Nevada Division of Forestry

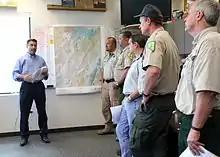
NDF meeting with the Governor

The Nevada Division of Forestry (NDF) is a state agency within the Department of Conservation and Natural Resources, whose main goal is to restore and sustain healthy forests, range lands, watersheds and habitat throughout Nevada. It was created in 1957, as a federally supported agency that provides professional, science-based technical support in natural resource and wildland fire management through conservation efforts with private land owners and the public.